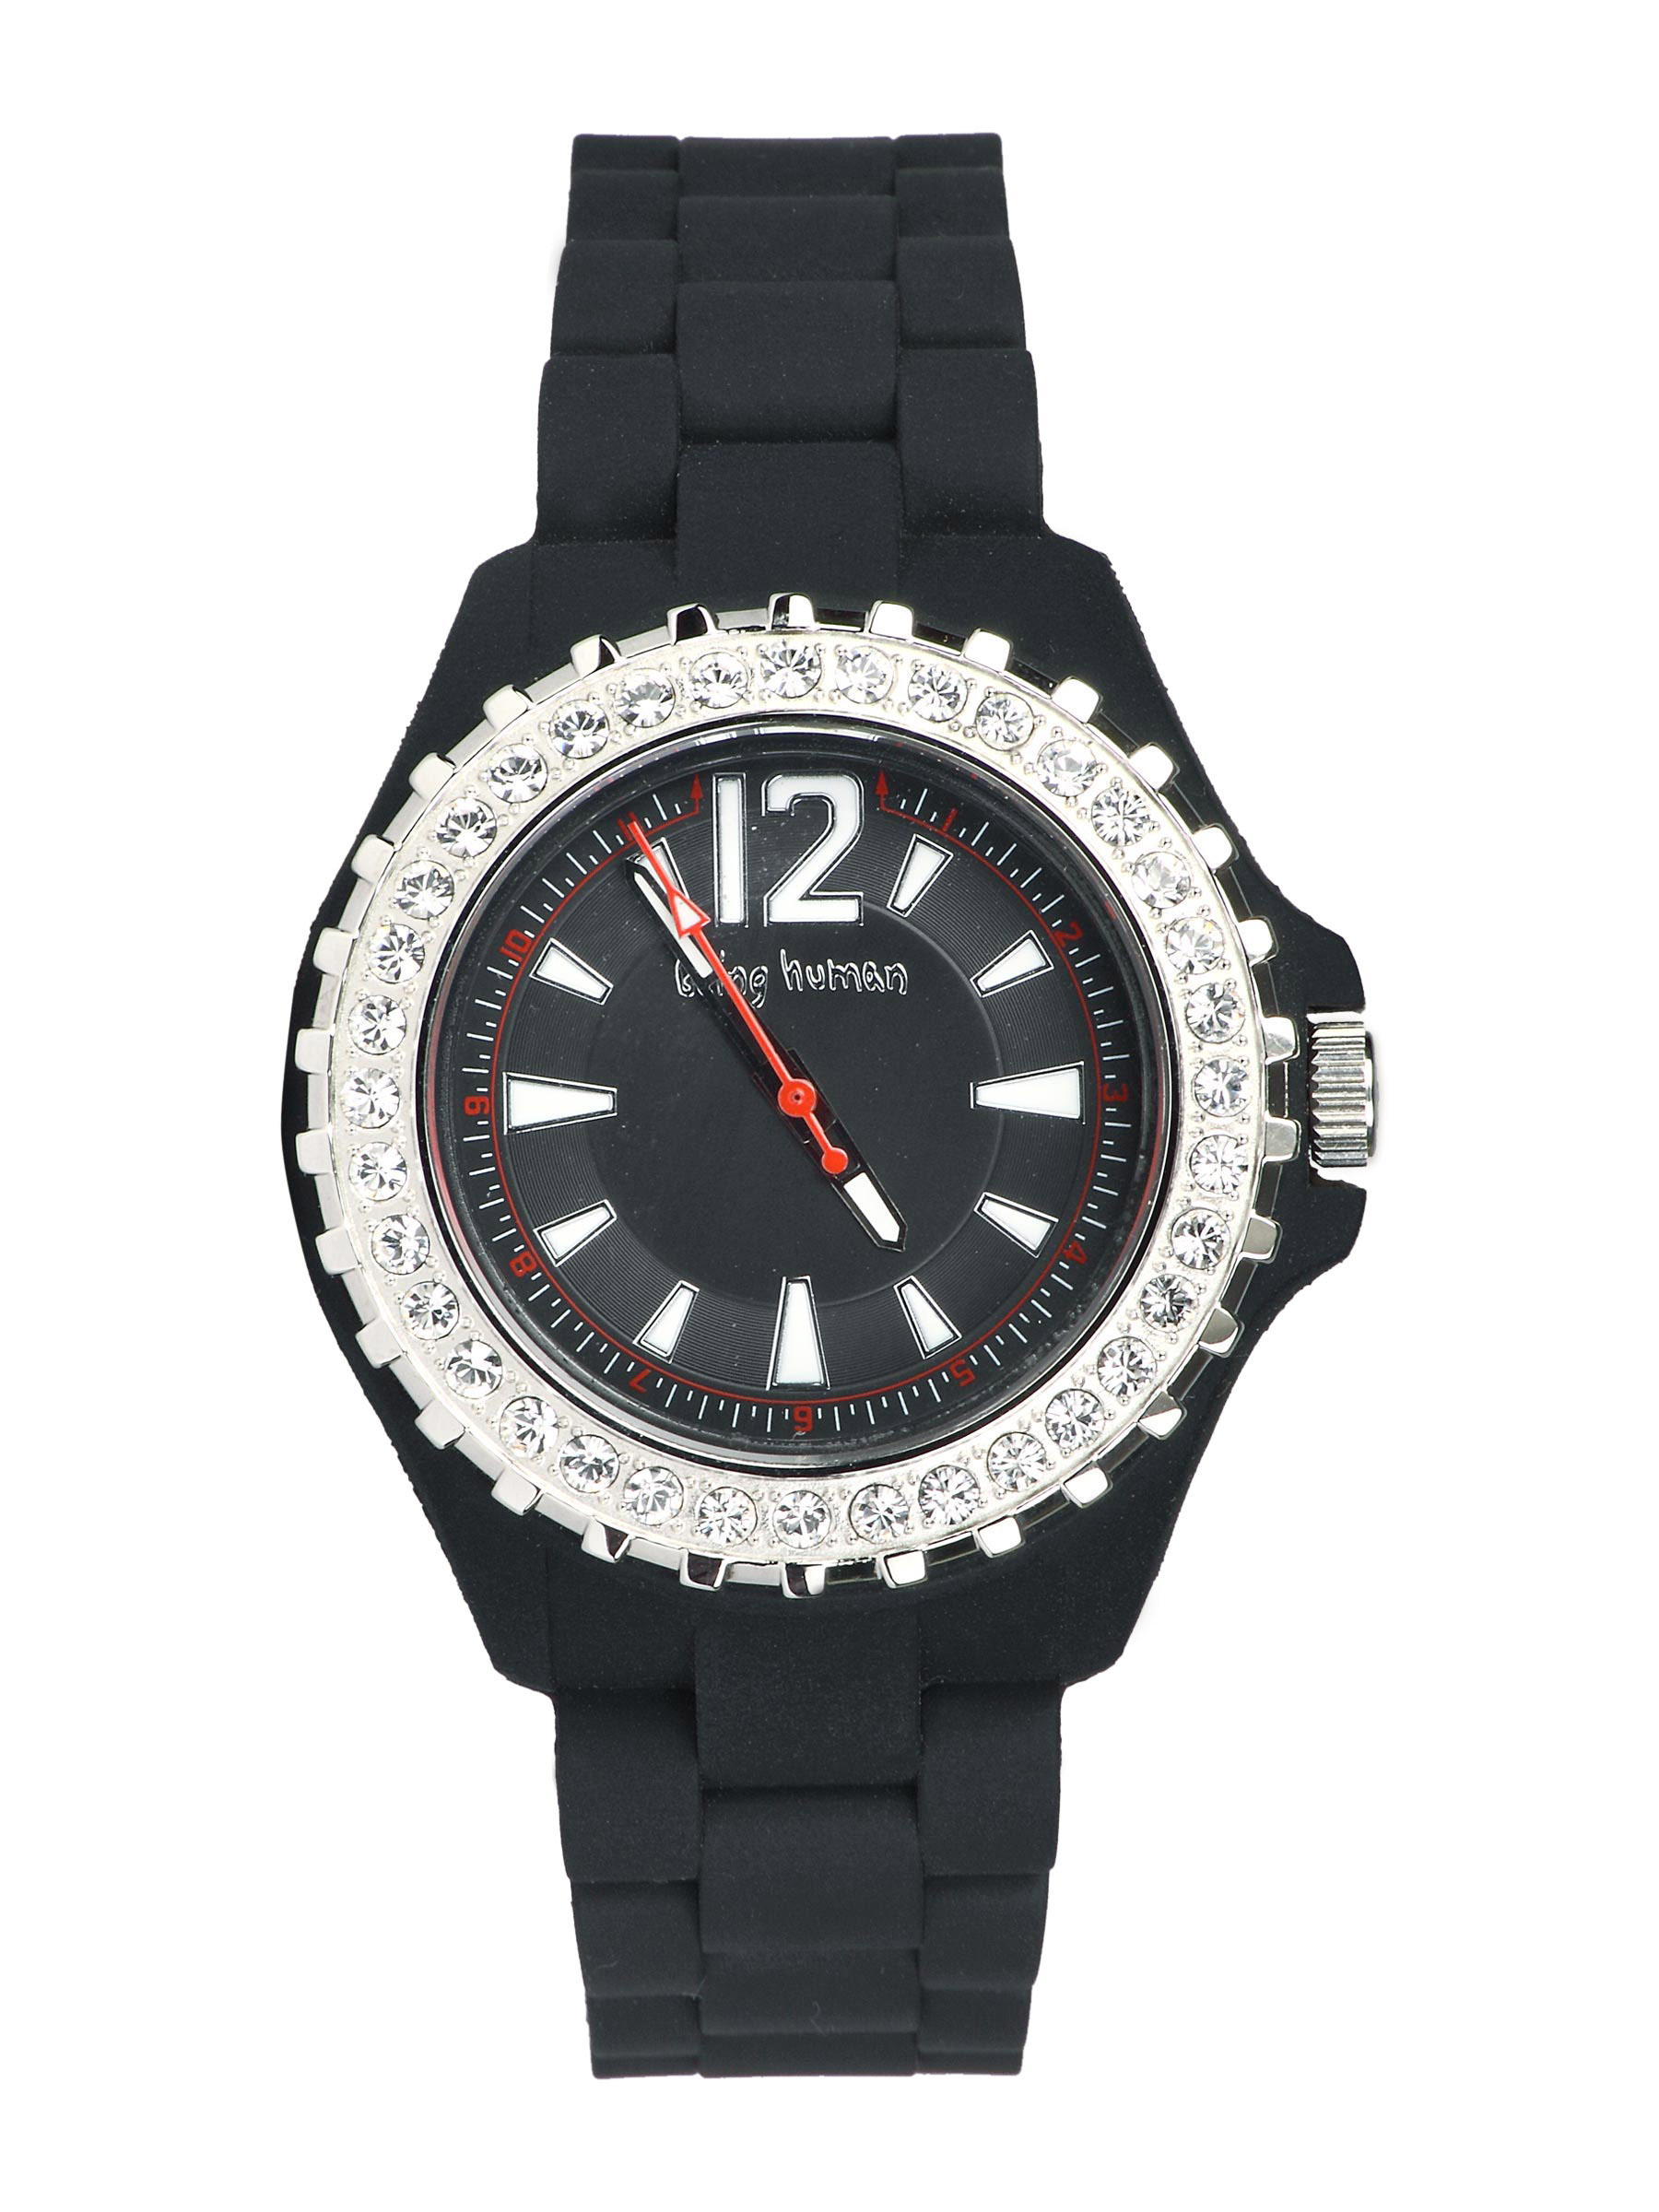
Being Human Women Black Silicon Strap with Stones Watch
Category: Accessories / Watches / Watches
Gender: Women
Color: Black
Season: Winter 2016
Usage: Casual